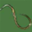
Label: worm